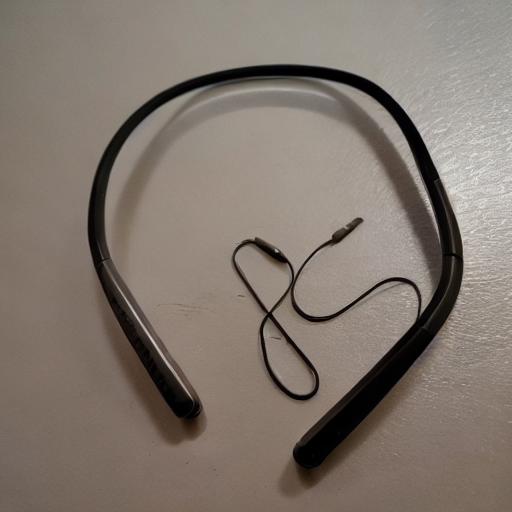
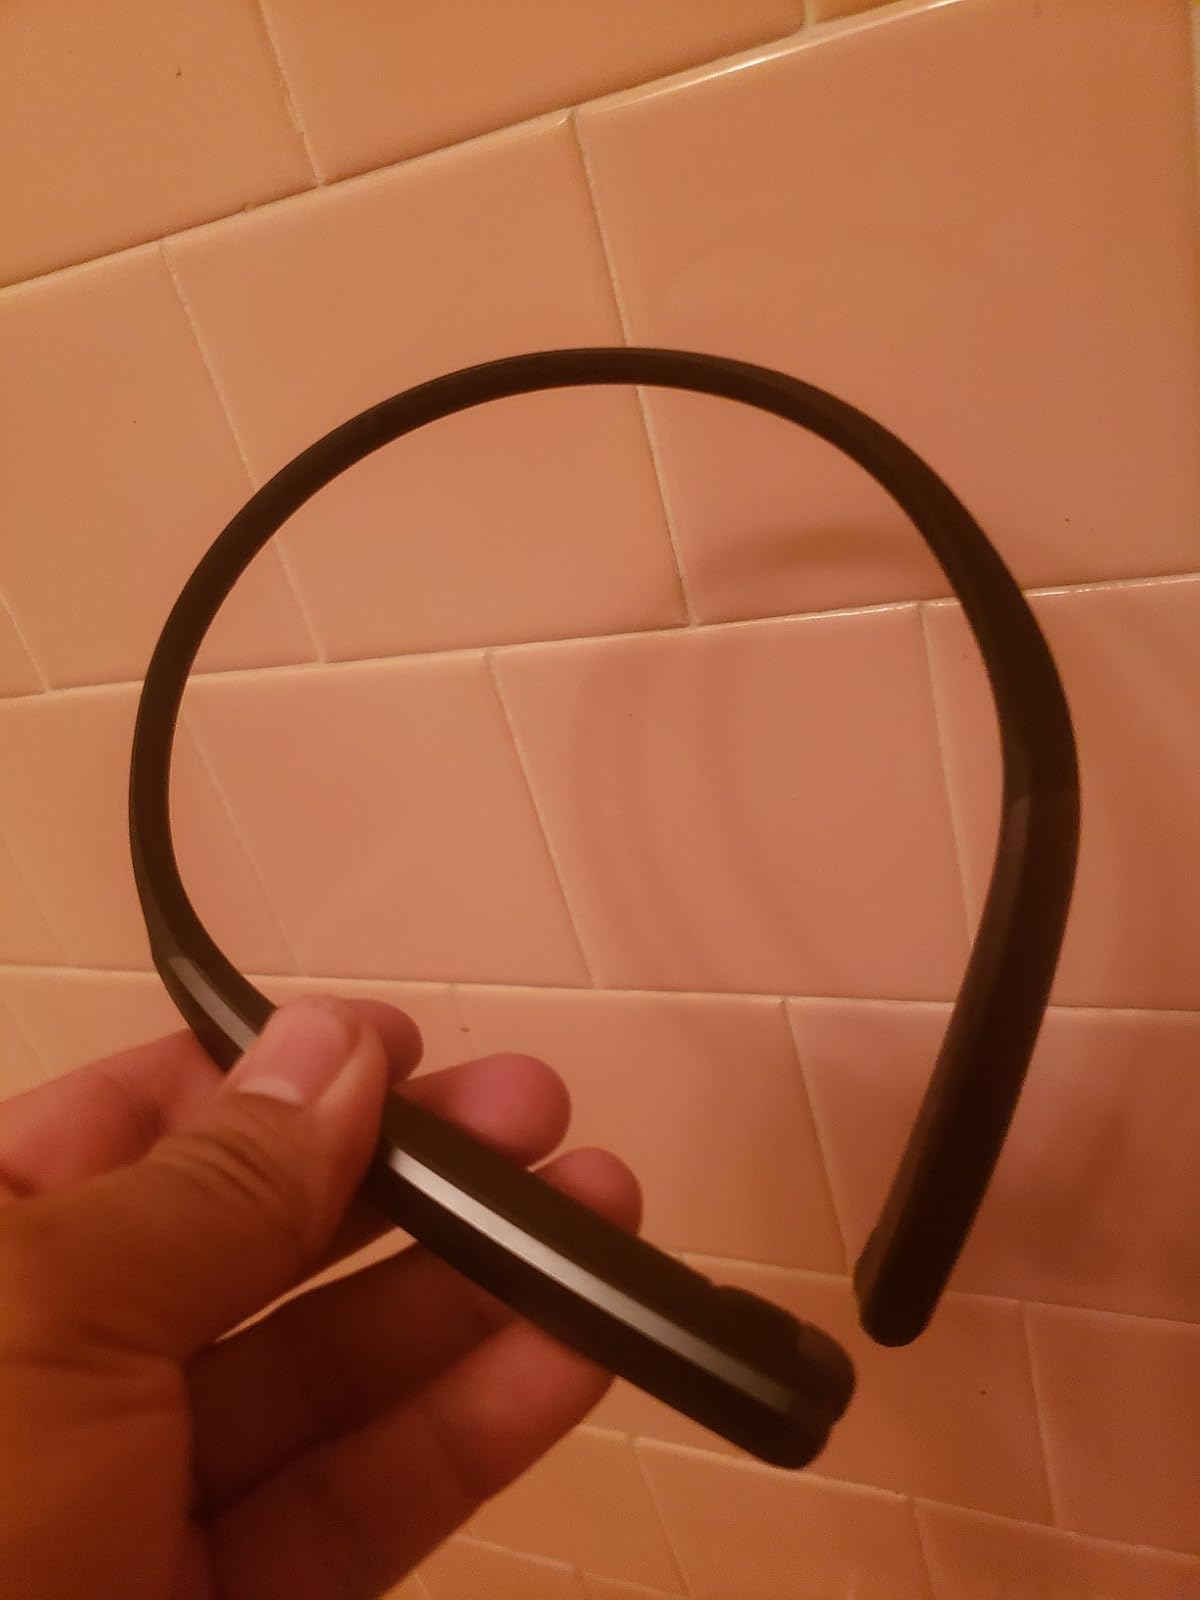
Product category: earbuds
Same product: no